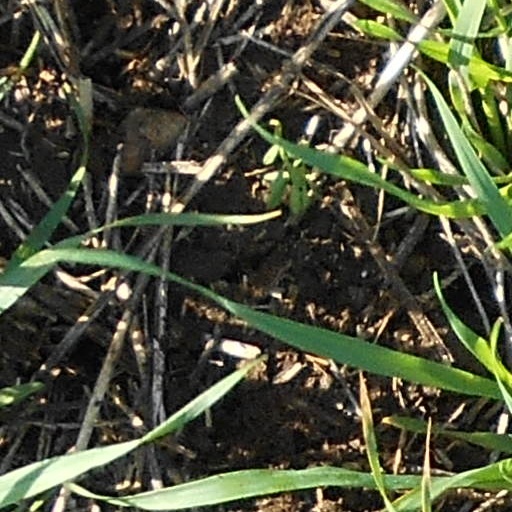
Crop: wheat